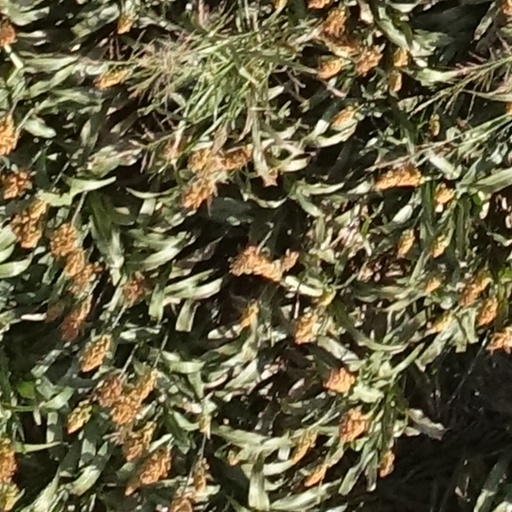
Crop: sorghum